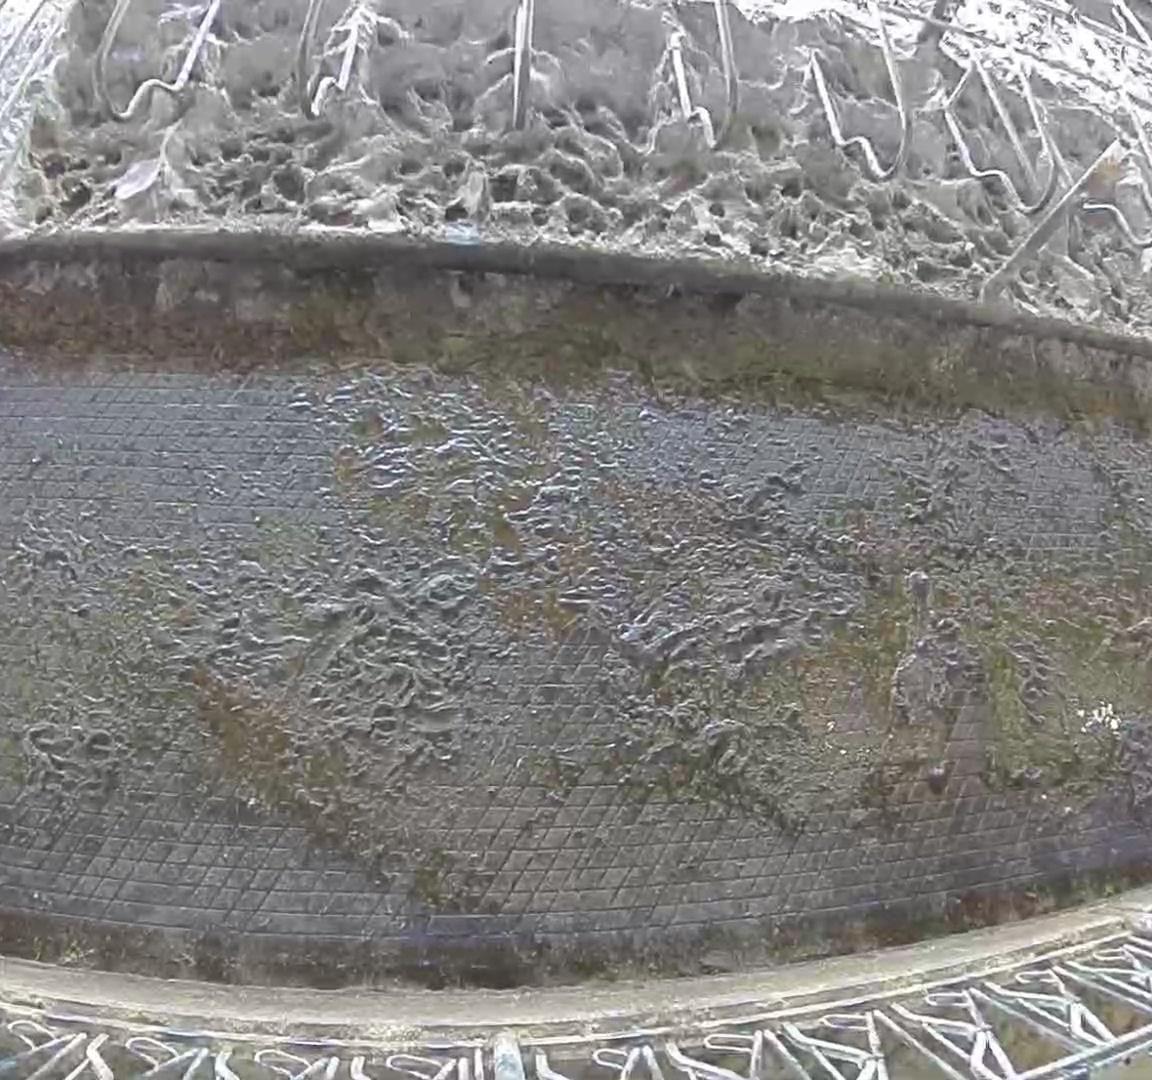
Number of cows: 0